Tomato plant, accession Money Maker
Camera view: tilt-top (135 deg); turntable rotation: 210 degrees
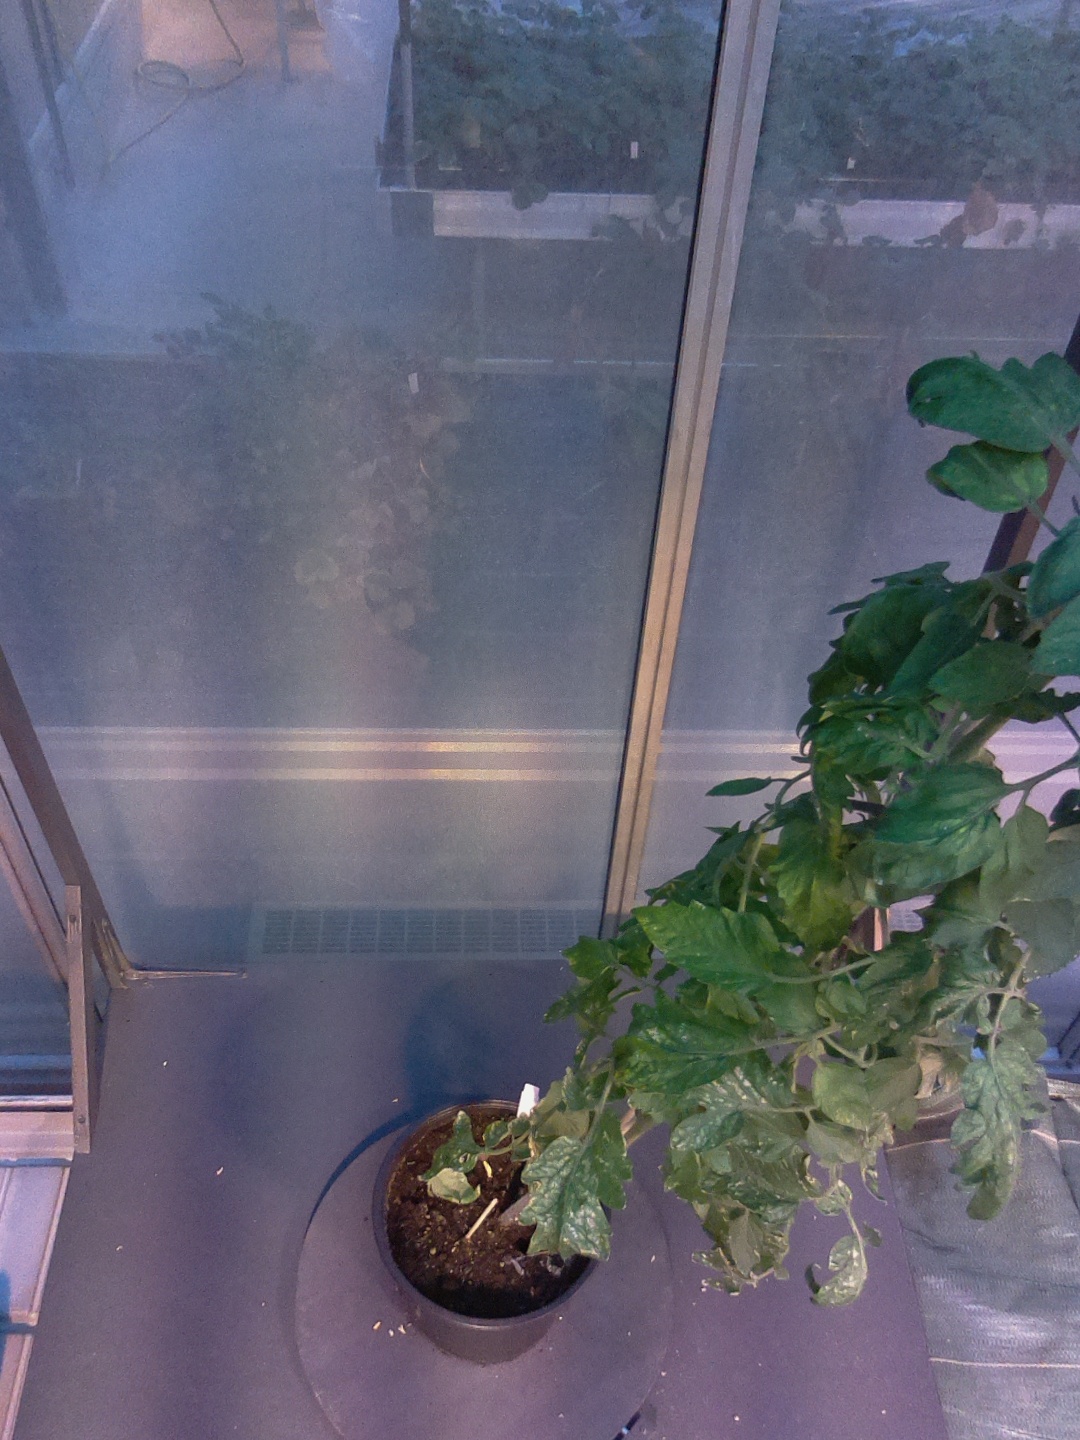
BBCH growth stage 71: 10%-20% of final fruit size